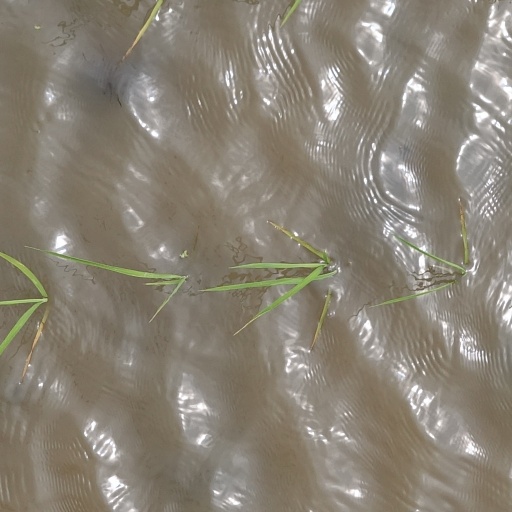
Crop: rice